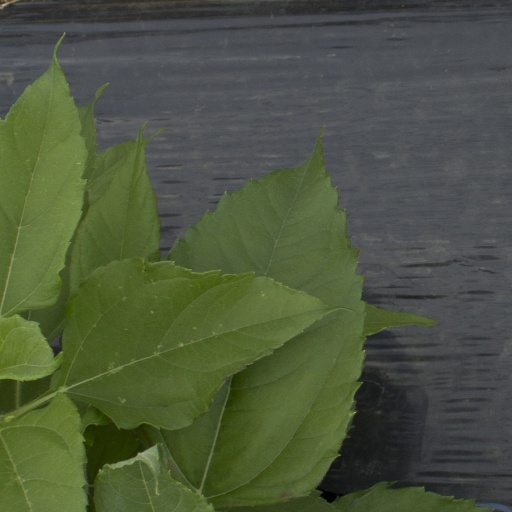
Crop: Jerusalem artichoke